Saint Frances (film)

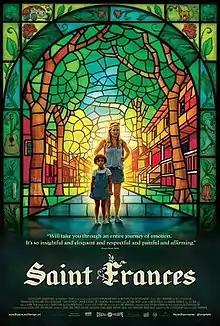
Theatrical release poster

Saint Frances is a 2019 American comedy-drama film, directed by Alex Thompson, written by Kelly O'Sullivan and starring O'Sullivan, Ramona Edith Williams, Charin Alvarez, Lily Mojekwu and Max Lipchitz. The film received critical acclaim and was nominated for the Independent Spirit John Cassavetes Award in 2020.